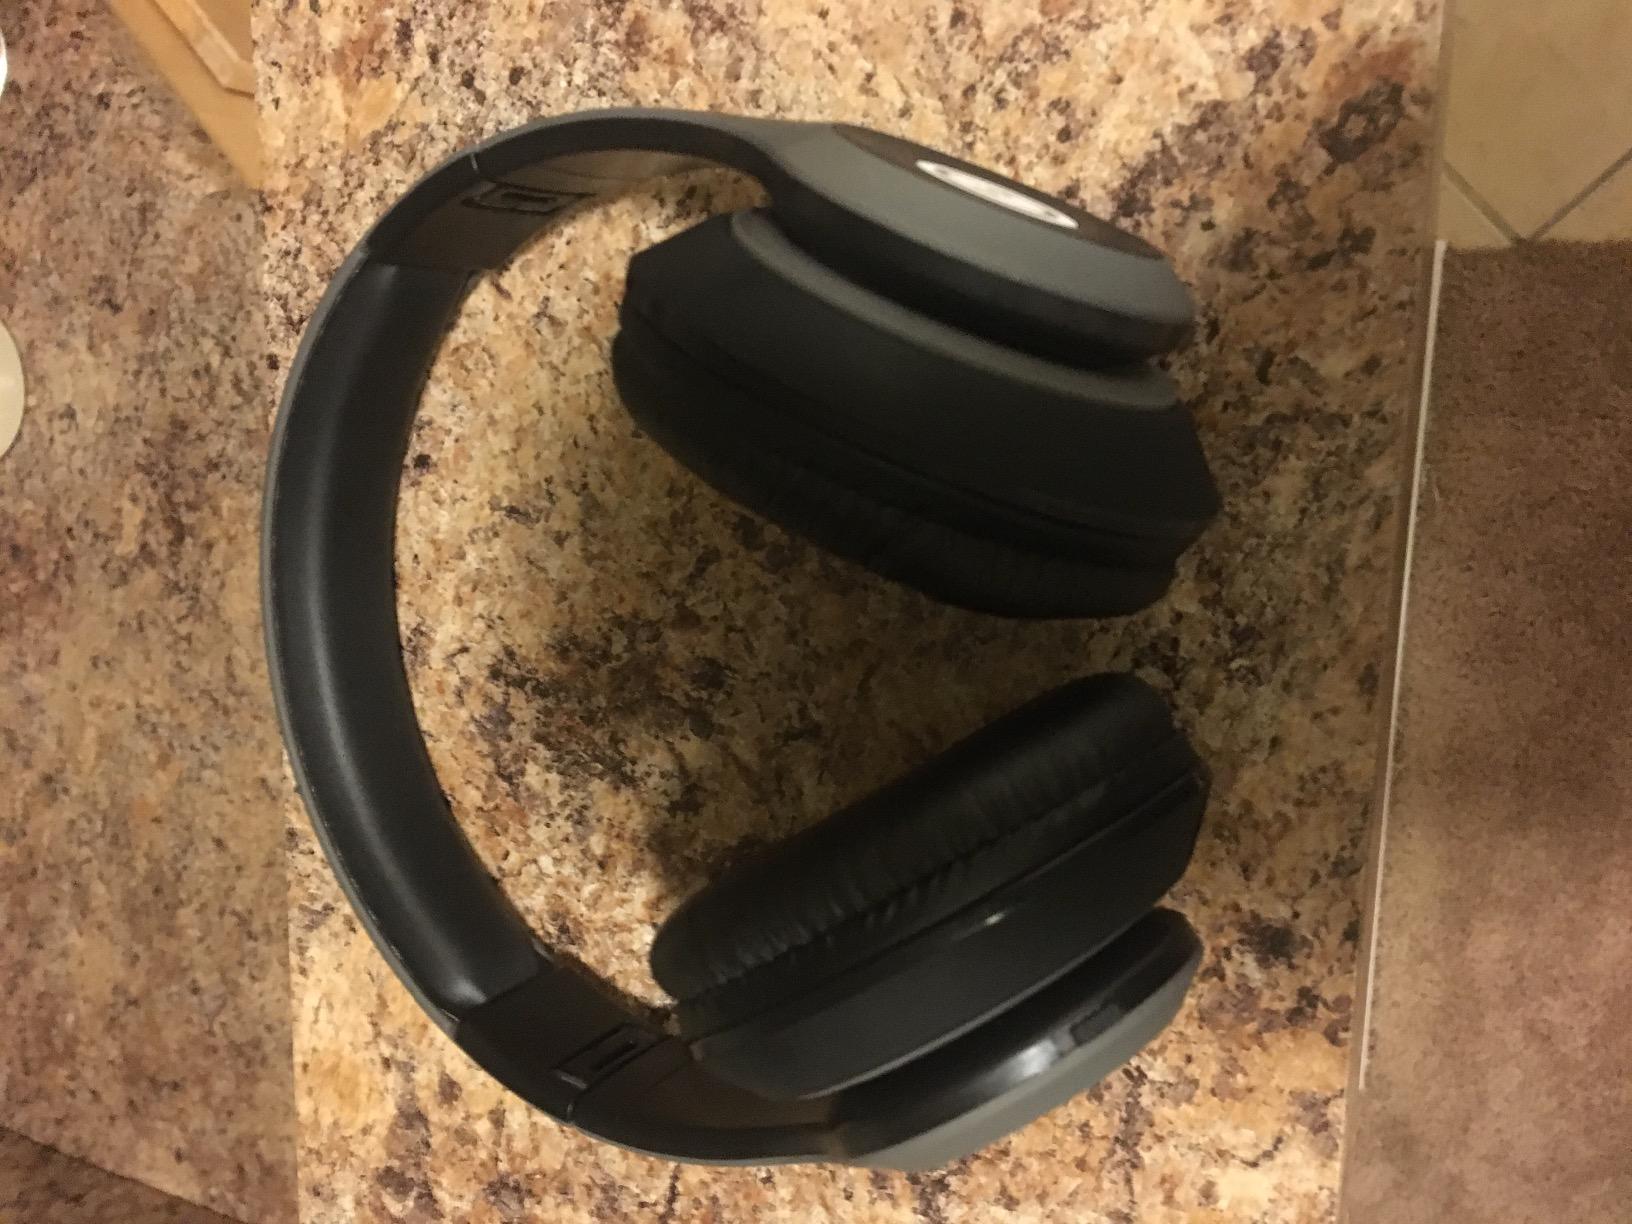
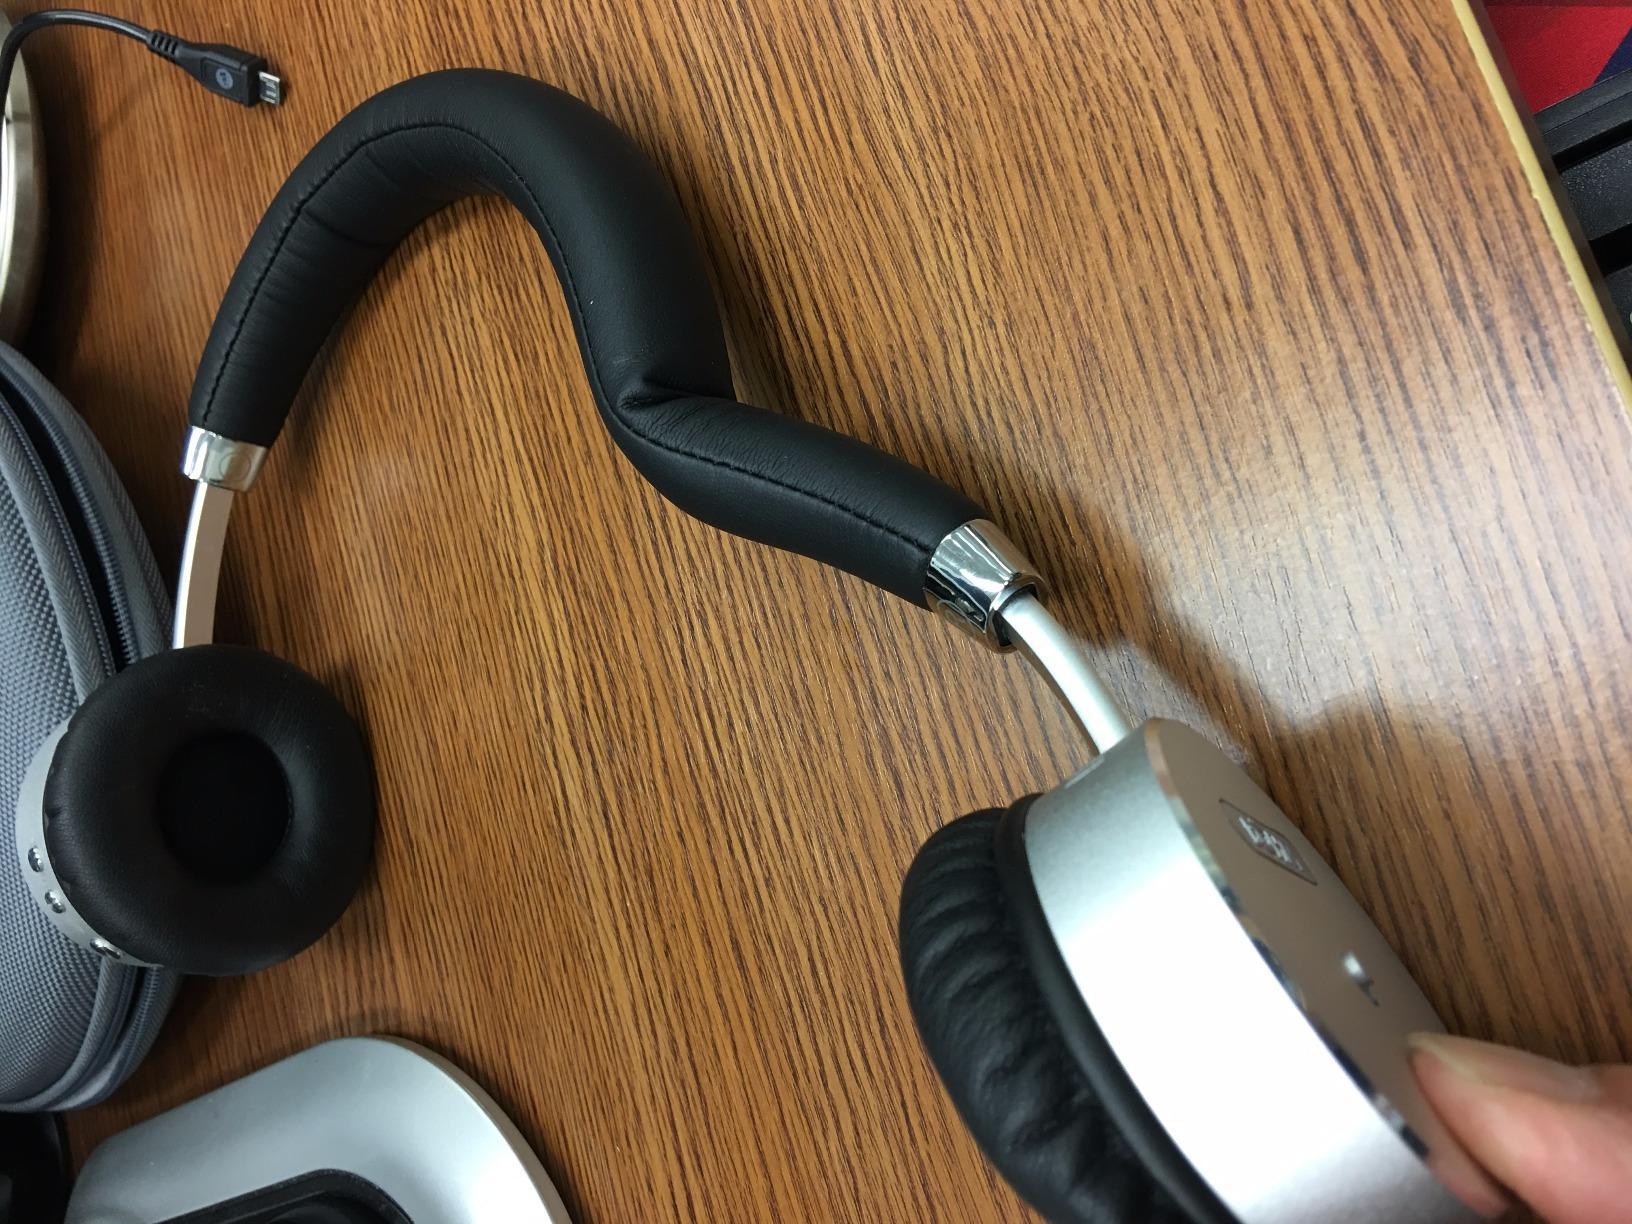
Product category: headphones
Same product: no